Lehigh Line (Norfolk Southern)

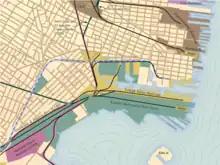
A map of the Jersey City terminal

The Lehigh Valley Railroad incorporated on April 21, 1846. Funding problems delayed the company's growth, and it was not until late 1852 that the company, under newly appointed chief engineer Robert H. Sayre, surveyed the route between Mauch Chunk and Easton. The company changed its name to the Lehigh Valley Railroad on January 7, 1853. The line opened between Easton and Allentown on June 11, 1855, and west to Mauch Chunk on September 12.